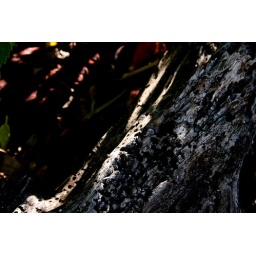
Driftwood set against red rocks under a bush. Just experimenting with the effects of lighting in this shot.